Chris Marrero

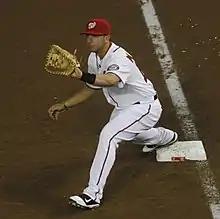
Marrero with the Washington Nationals

A 2006 graduate of Monsignor Edward Pace High School in Miami, Florida, Marrero was selected by the Washington Nationals with the 15th overall pick in the 2006 amateur draft and signed for a bonus of $1.625 million. Marrero and former teammate Gio González briefly played together during their high school years at Pace when González transferred there in 2004.